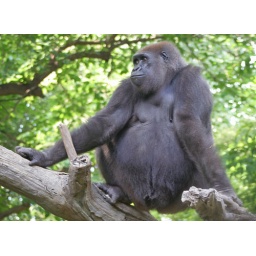
Young male gorilla sits in a tree observing the play between to young gorillas.